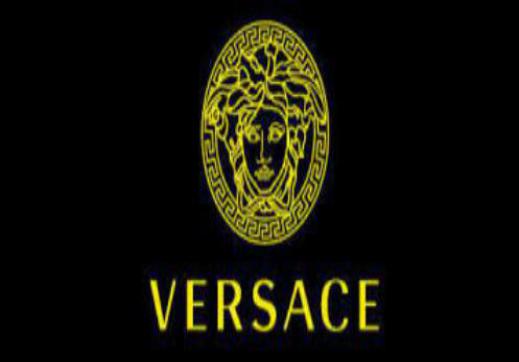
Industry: Clothes